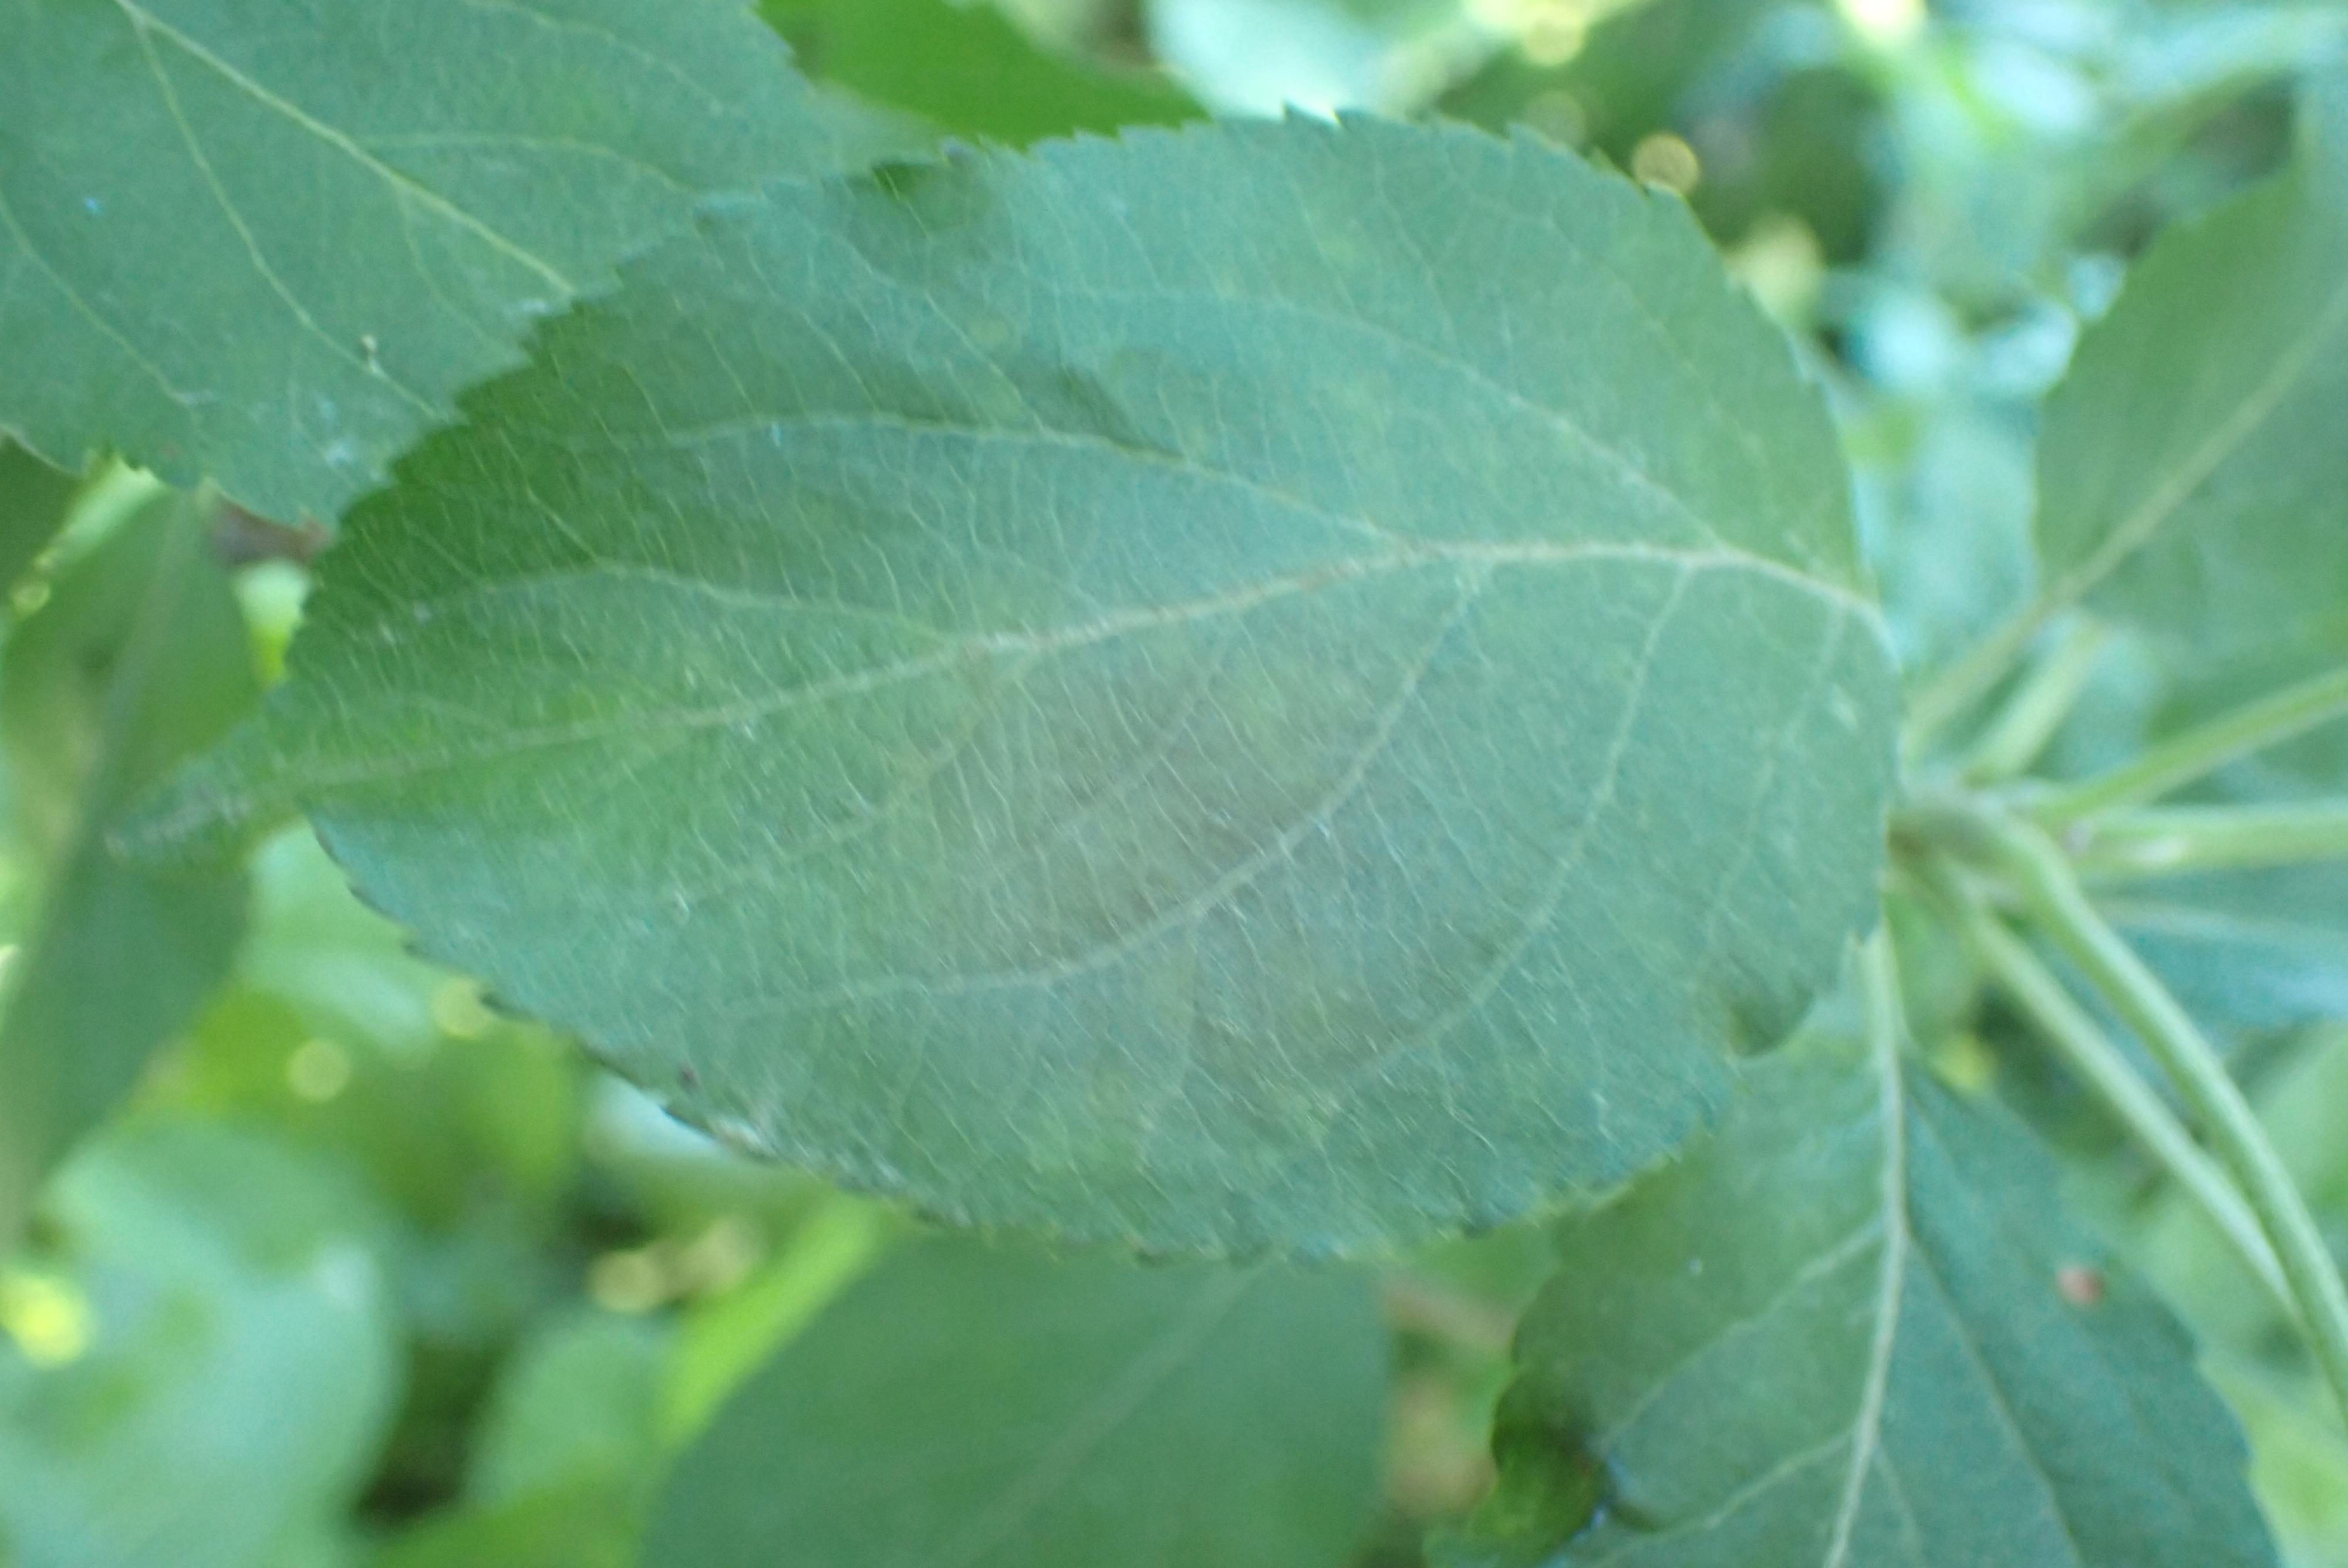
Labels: scab